TAZARA Railway

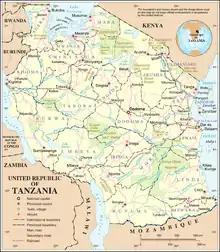
Map showing the course of the TAZARA in relation to Tanzania's geography, national parks and game reserves

Running some from Tanzania's largest city, Dar es Salaam, on the coast of the Indian Ocean to Kapiri Mposhi, near the Copperbelt of central Zambia, the Tazara is sometimes regarded as the greatest engineering effort of its kind since World War II. The railway crosses Tanzania in a southwest direction, leaving the coastal strip and then entering largely uninhabited areas of the vast Selous Game Reserve. The line crosses the Tanzam Highway at Makambako and runs parallel to the highway toward Mbeya and the Zambian border, before entering Zambia, and linking with Zambia Railways at Kapiri Mposhi.